Portsmouth, Virginia

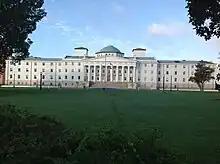
The Naval Medical Center, Portsmouth in 2012

In 2019, the Portsmouth Police Department had about 255 sworn law enforcement officers and 380 total employees. In May 2019, Police Chief Tonya Chapman resigned from her position, claiming she was forced to resign and had experienced systemic racism during her tenure. She was replaced by Angela Greene who served as interim chief.